Parasite Island

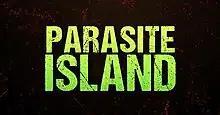
Title card

Parasite Island is a 2019 Philippine television drama fantasy series broadcast by ABS-CBN. Directed by Avel E. Sunpongco and Richard I. Arellano, starring Rafael Rosell, Bernard Palanca, Michael Flores, Bianca Manalo, Ria Atayde and Desiree del Valle. It aired on the network's Yes Weekend! line up and worldwide on TFC from September 8 to December 1, 2019, replacing "Hiwaga ng Kambat" and was replaced by "The Haunted".